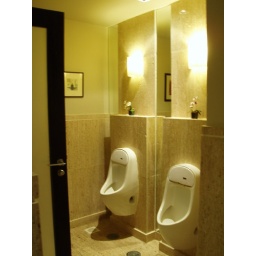
Luxury auto-urinal with wall lights &amp;amp; mirror in between - to actually visualize your man-action it correctly I suppose.